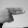
ASL letter: H